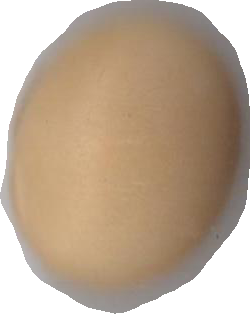
Variety: Grobogan